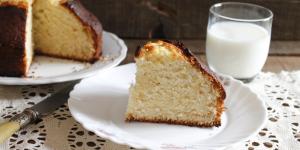
bizcocho